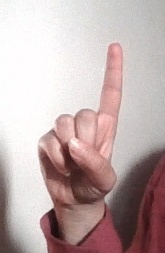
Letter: bb